Harley-Davidson VRSC

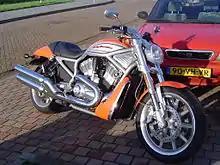
VRSCR Street Rod

The Street Rod was marketed as the “roadster-inspired” member of the VRSC line. The Street Rod was the first VRSC to use inverted forks (made by Showa Corporation) with a steep rake and also was the first to use Brembo brakes. It had the highest seat height at of any VRSC model, and claimed the greatest lean angle at 40°, over the 32° lean of the other VRSC models. The Street Rod came equipped solely with mid-mounted controls. The Street Rod was the first with a tank in the 2006 year model, that would become standard for the line in 2007. Of the various versions of the V-Rod, the VRSCR Street Rod roadster was aimed primarily at the European market and was best able to handle the engine's 120 bhp output. MCN wrote: "The Harley-Davidson Street Rod has sharper steering, four-piston brakes made for Harley-Davidson by Brembo, new upswept exhausts for extra ground clearance, and a revised riding position makes this a Harley-Davidson like no other – one that attacks corners with glee".